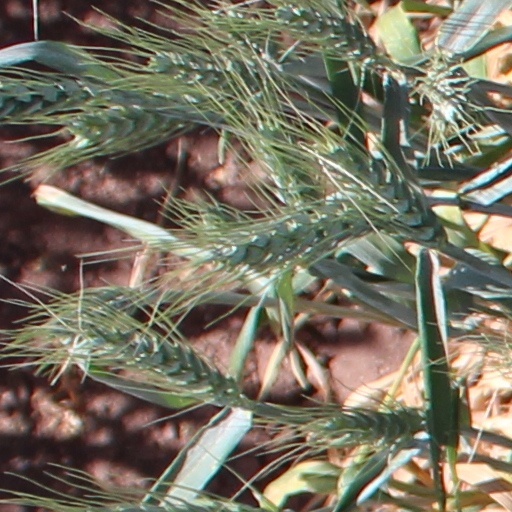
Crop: wheat